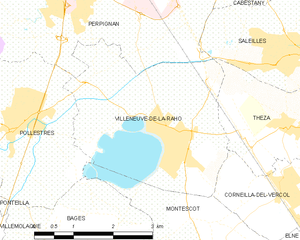
Villeneuve-de-la-Raho
Kort over kommunen
Kort over kommunen
Villeneuve-de-la-Raho er en by og kommune i departementet Pyrénées-Orientales i Sydfrankrig.